History of the New York City Bar Association

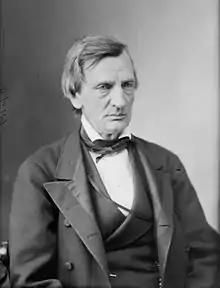
Portrait of William Maxwell Evarts, the first president of the New York City Bar Association

The New York City Bar Association (formerly the Association of the Bar of the City of New York) was founded in 1870 as a voluntary professional organization for lawyers in New York City. It is the country's oldest bar association, and with over 24,000 members, continues to be one of its largest and most influential.